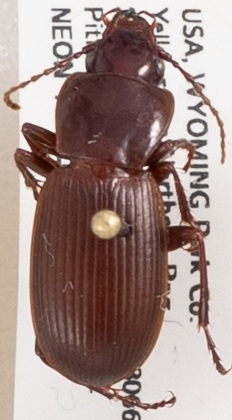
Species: Pterostichus protractus
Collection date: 2019-08-21
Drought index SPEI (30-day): -0.072
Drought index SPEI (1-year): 0.498
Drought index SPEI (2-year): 1.058